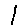
Label: 1